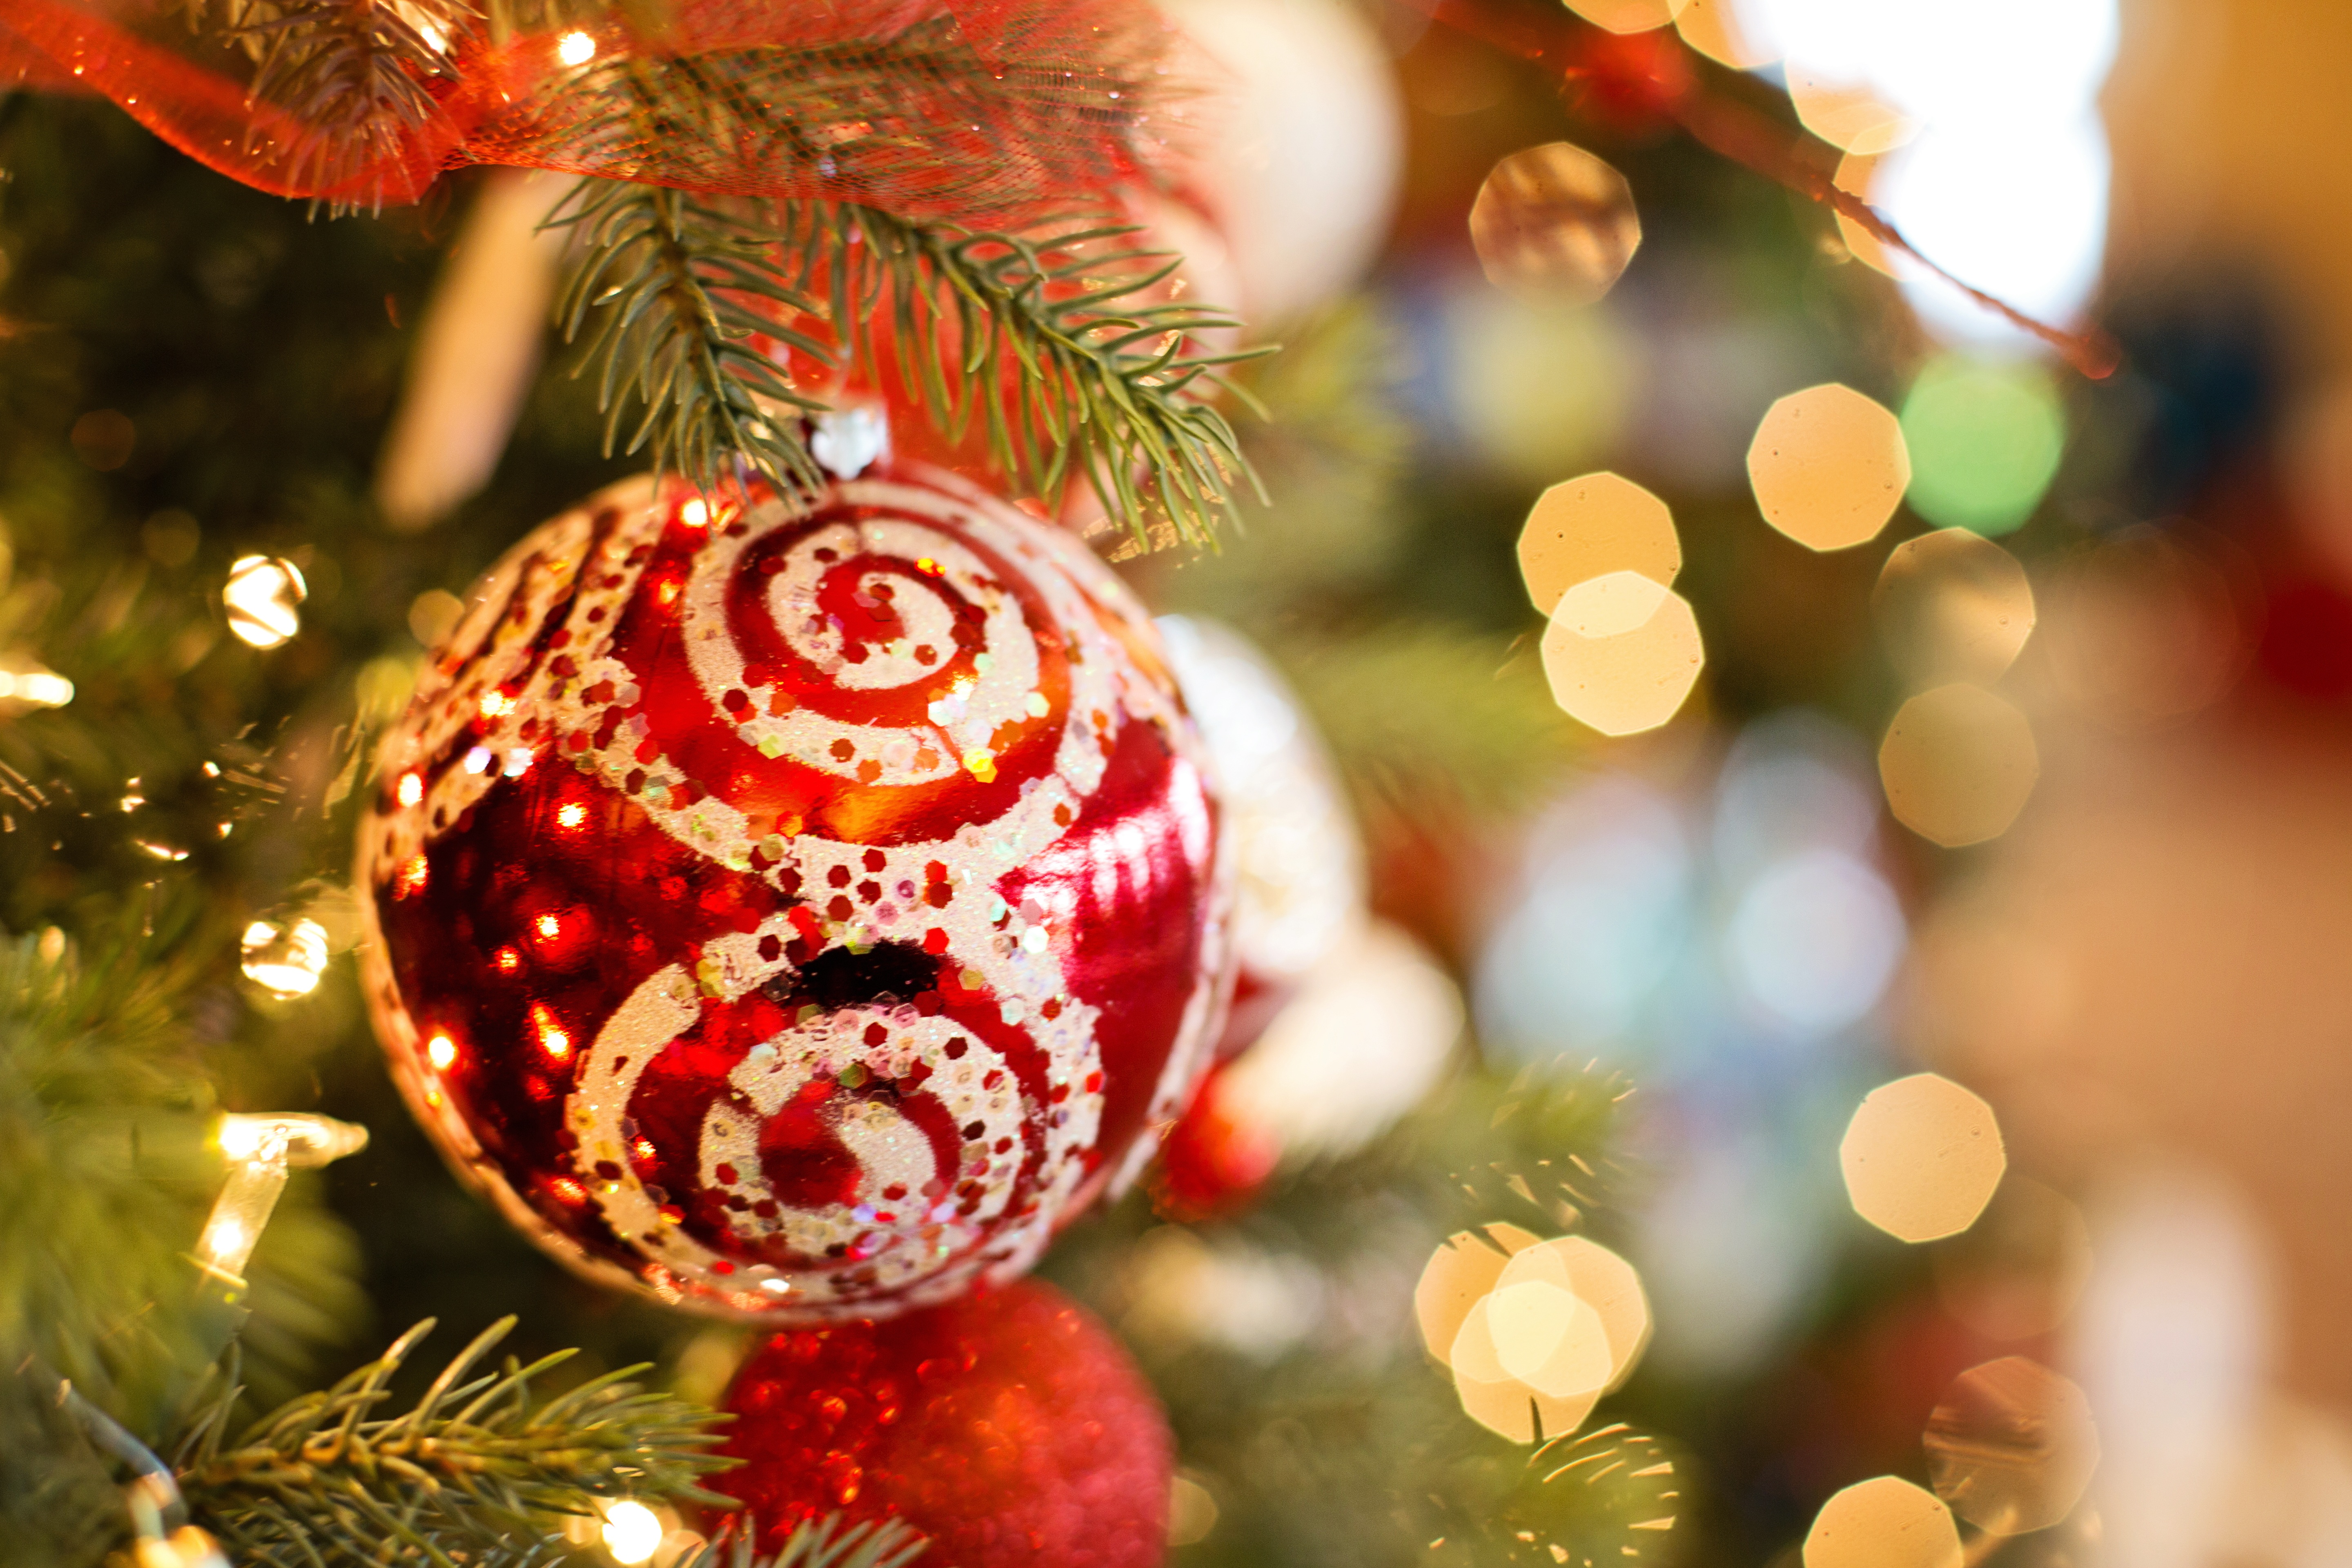
tree, branch, decoration, holiday, christmas, christmas tree, christmas decoration, event, xmas